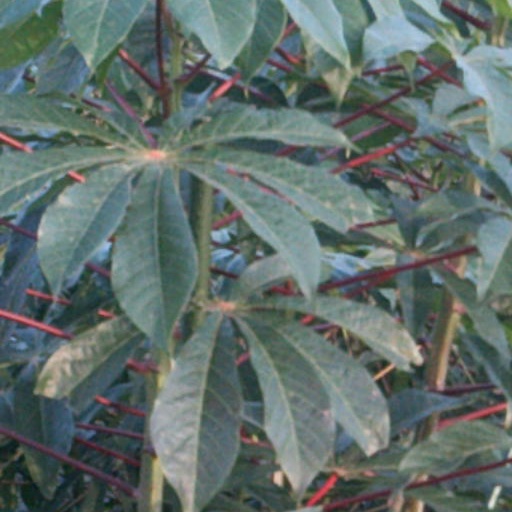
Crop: cassava